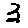
Label: 3